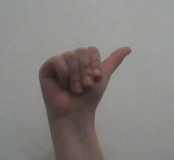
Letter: dhad